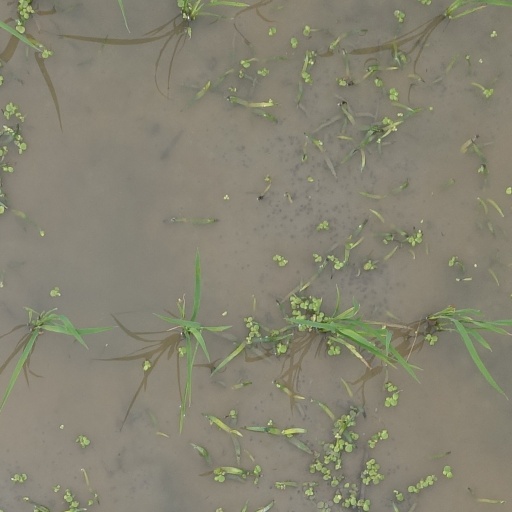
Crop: rice